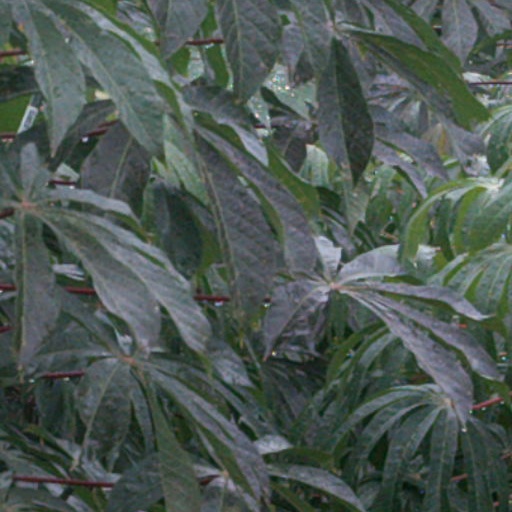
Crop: cassava